Nichols House (East Barre, Vermont)

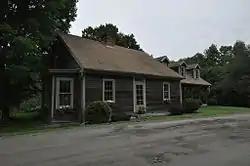

The Nichols House is a historic house at the junction of Little John and Waterman Roads, south of the East Barre village of the town of Barre, Vermont. Built in 1799, it is one of the Barre area's oldest surviving buildings, built by one of the town's first settlers. It was listed on the National Register of Historic Places in 1978.